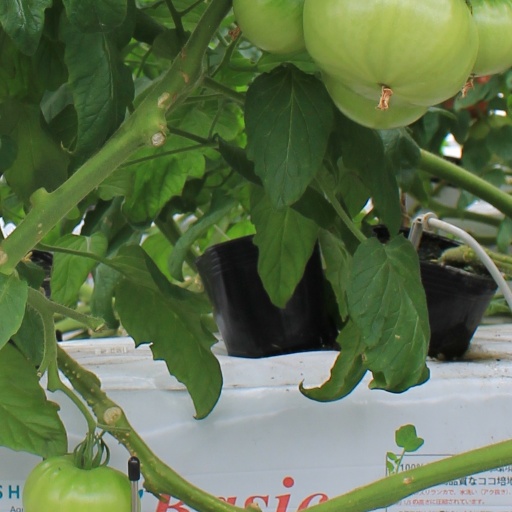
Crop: tomato